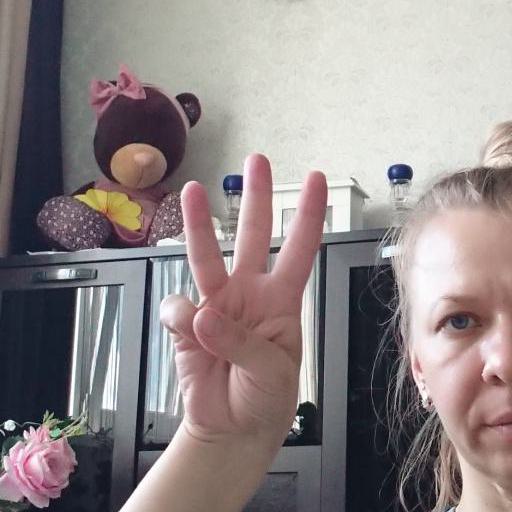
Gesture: three